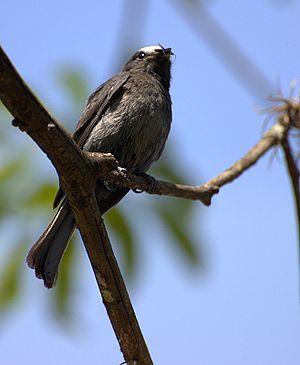
La Moucherolle à longs brins, également appelé Moucherolle à raquettes, est une espèce de passereaux de la famille des Tyrannidae. C'est la seule espèce du genre Colonia.